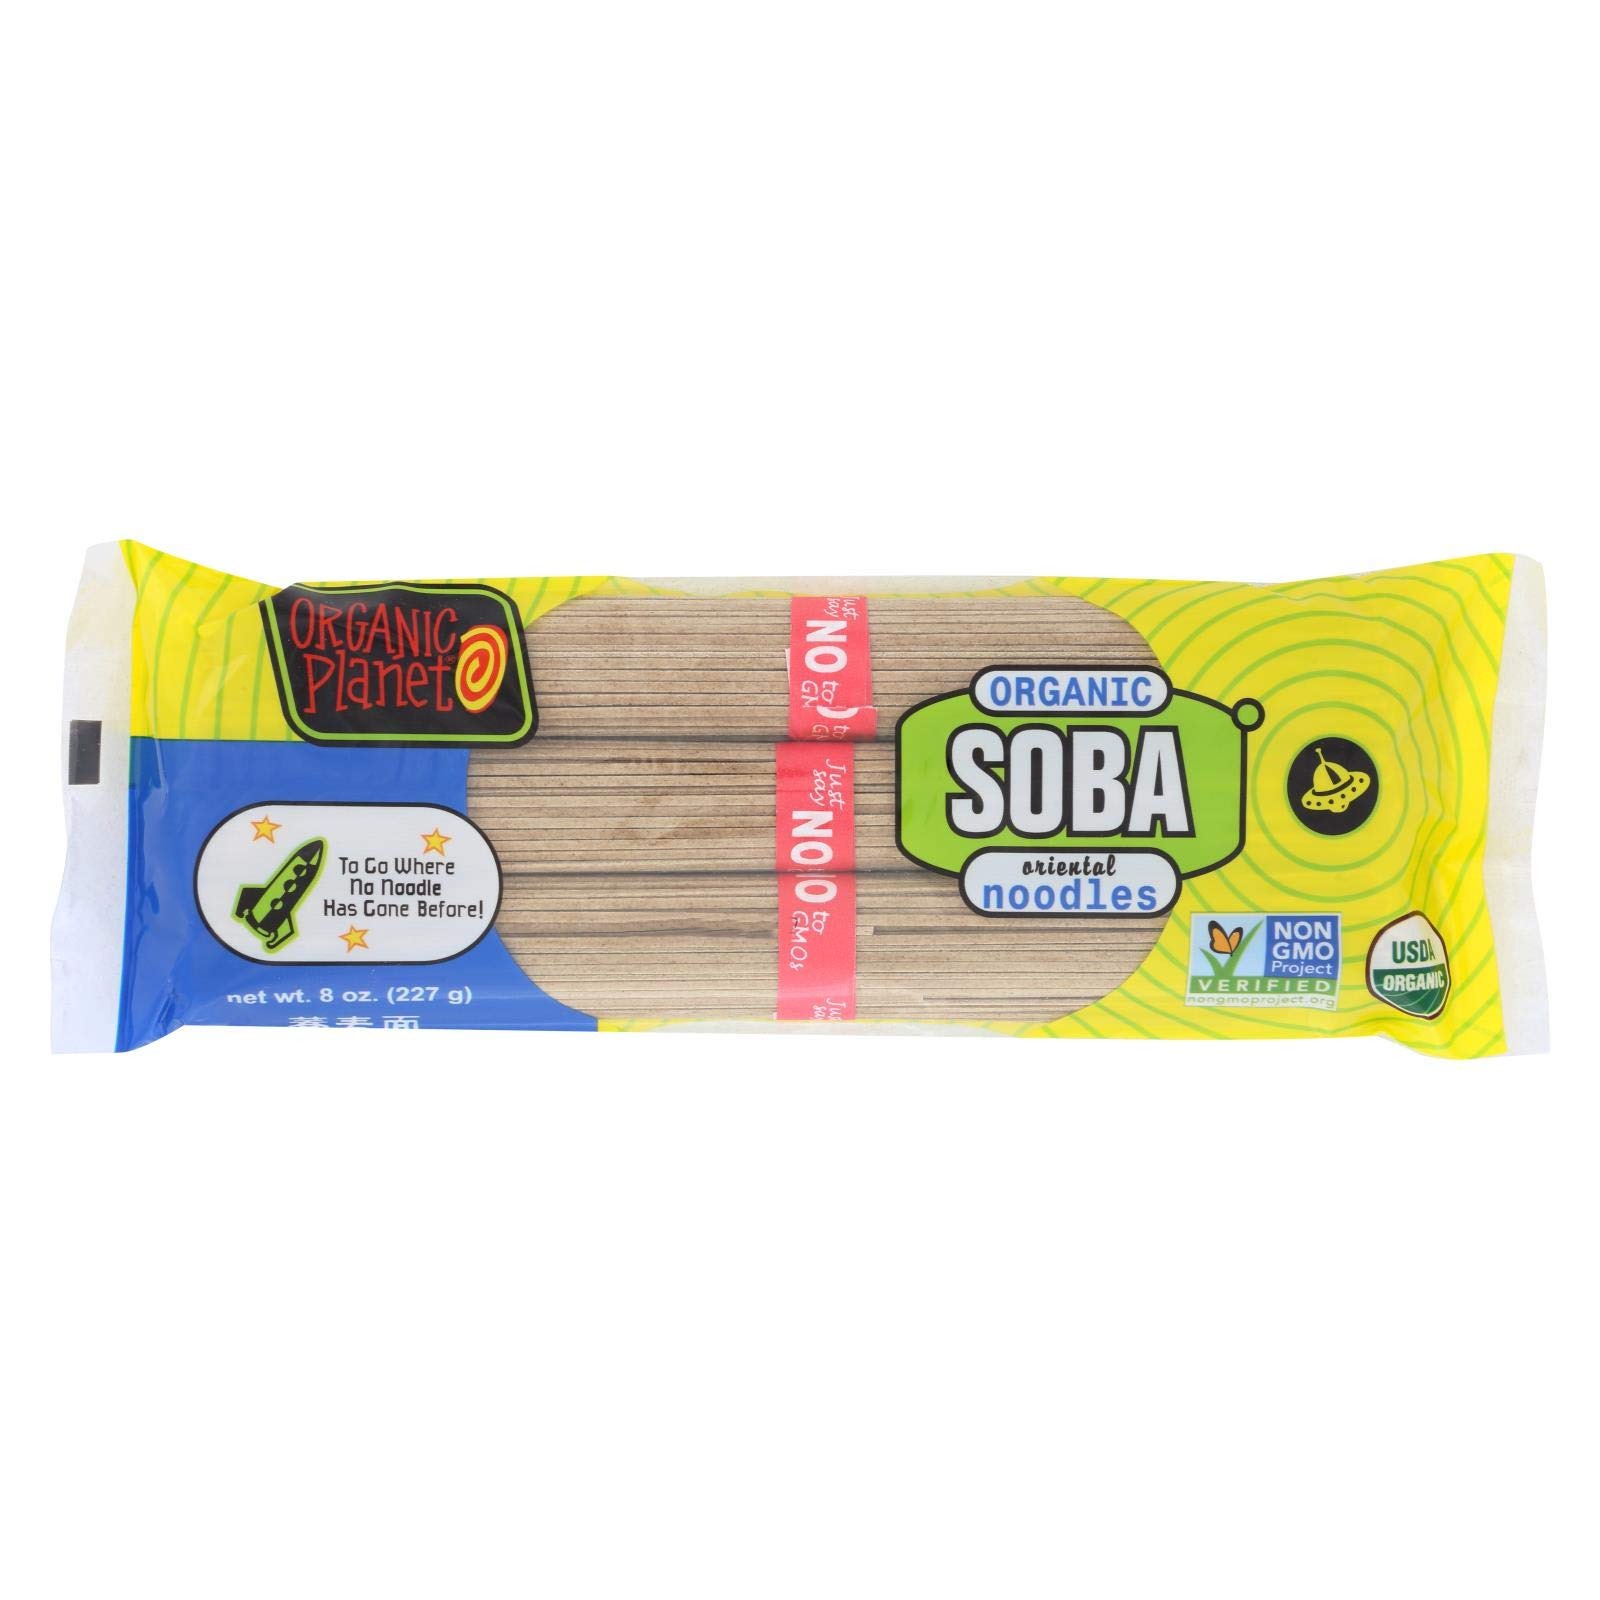
Item Name: Organic Planet - Traditional Soba, 8 oz ( Multi-Pack)
Value: 8.0
Unit: Fl Oz

Price: 9.4